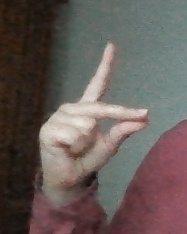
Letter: ta